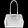
Label: Bag